Estate houses in Scotland

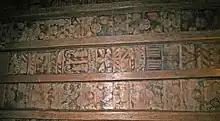
The seventeenth-century painted ceiling at Aberdour Castle, Fife

The creation of estate houses led to greater privacy, comfort and luxury for the families who lived in them. Interiors were remodelled, with broader staircases, family rooms were added and heating was improved. Oriel windows gave better views, more light and could be opened for fresh air. After the Reformation, which virtually ended religious patronage of art in Scotland, craftsmen and artists turned to secular patrons. With the departure of the Scottish court for England in 1603, Jenny Wormald argues that there was a shift "from court to castle" in patronage and creativity; estate houses became repositories of art and elaborate furnishings that illustrated the wealth and taste of their occupants.